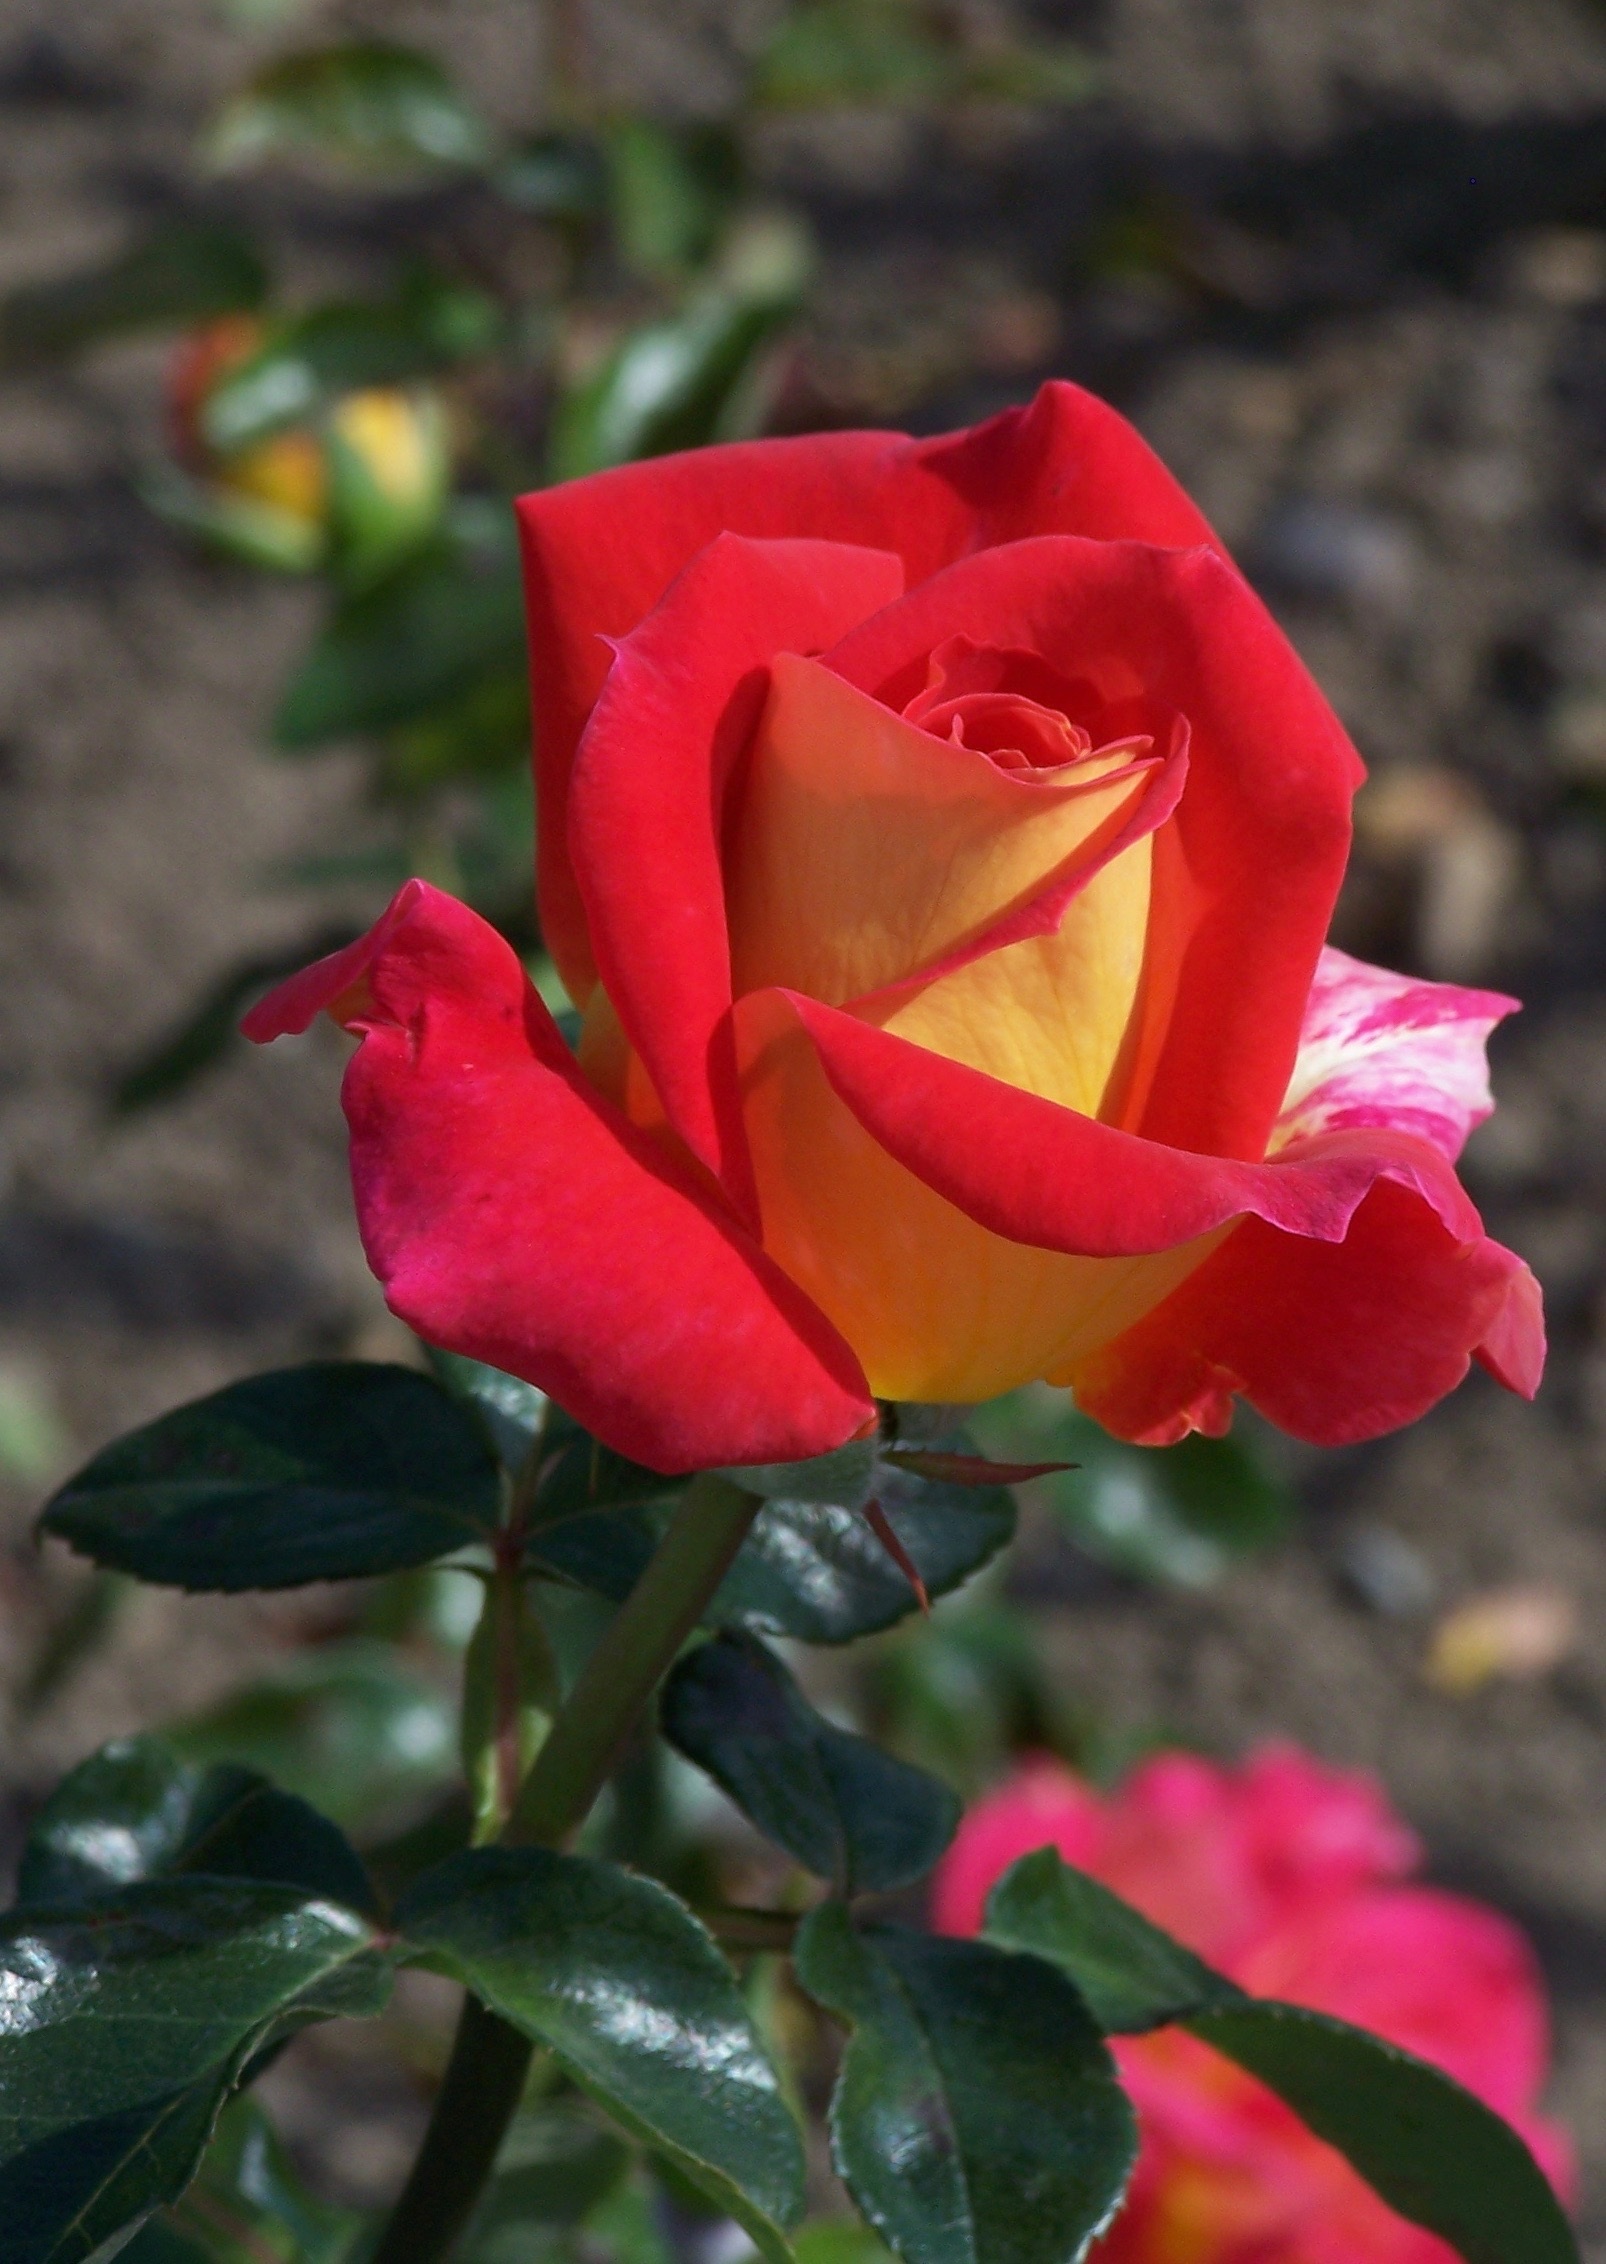
plant, flower, petal, rose, red, flora, red rose, floribunda, flowering plant, garden roses, rose family, garden rose, plant stem, land plant, rose order